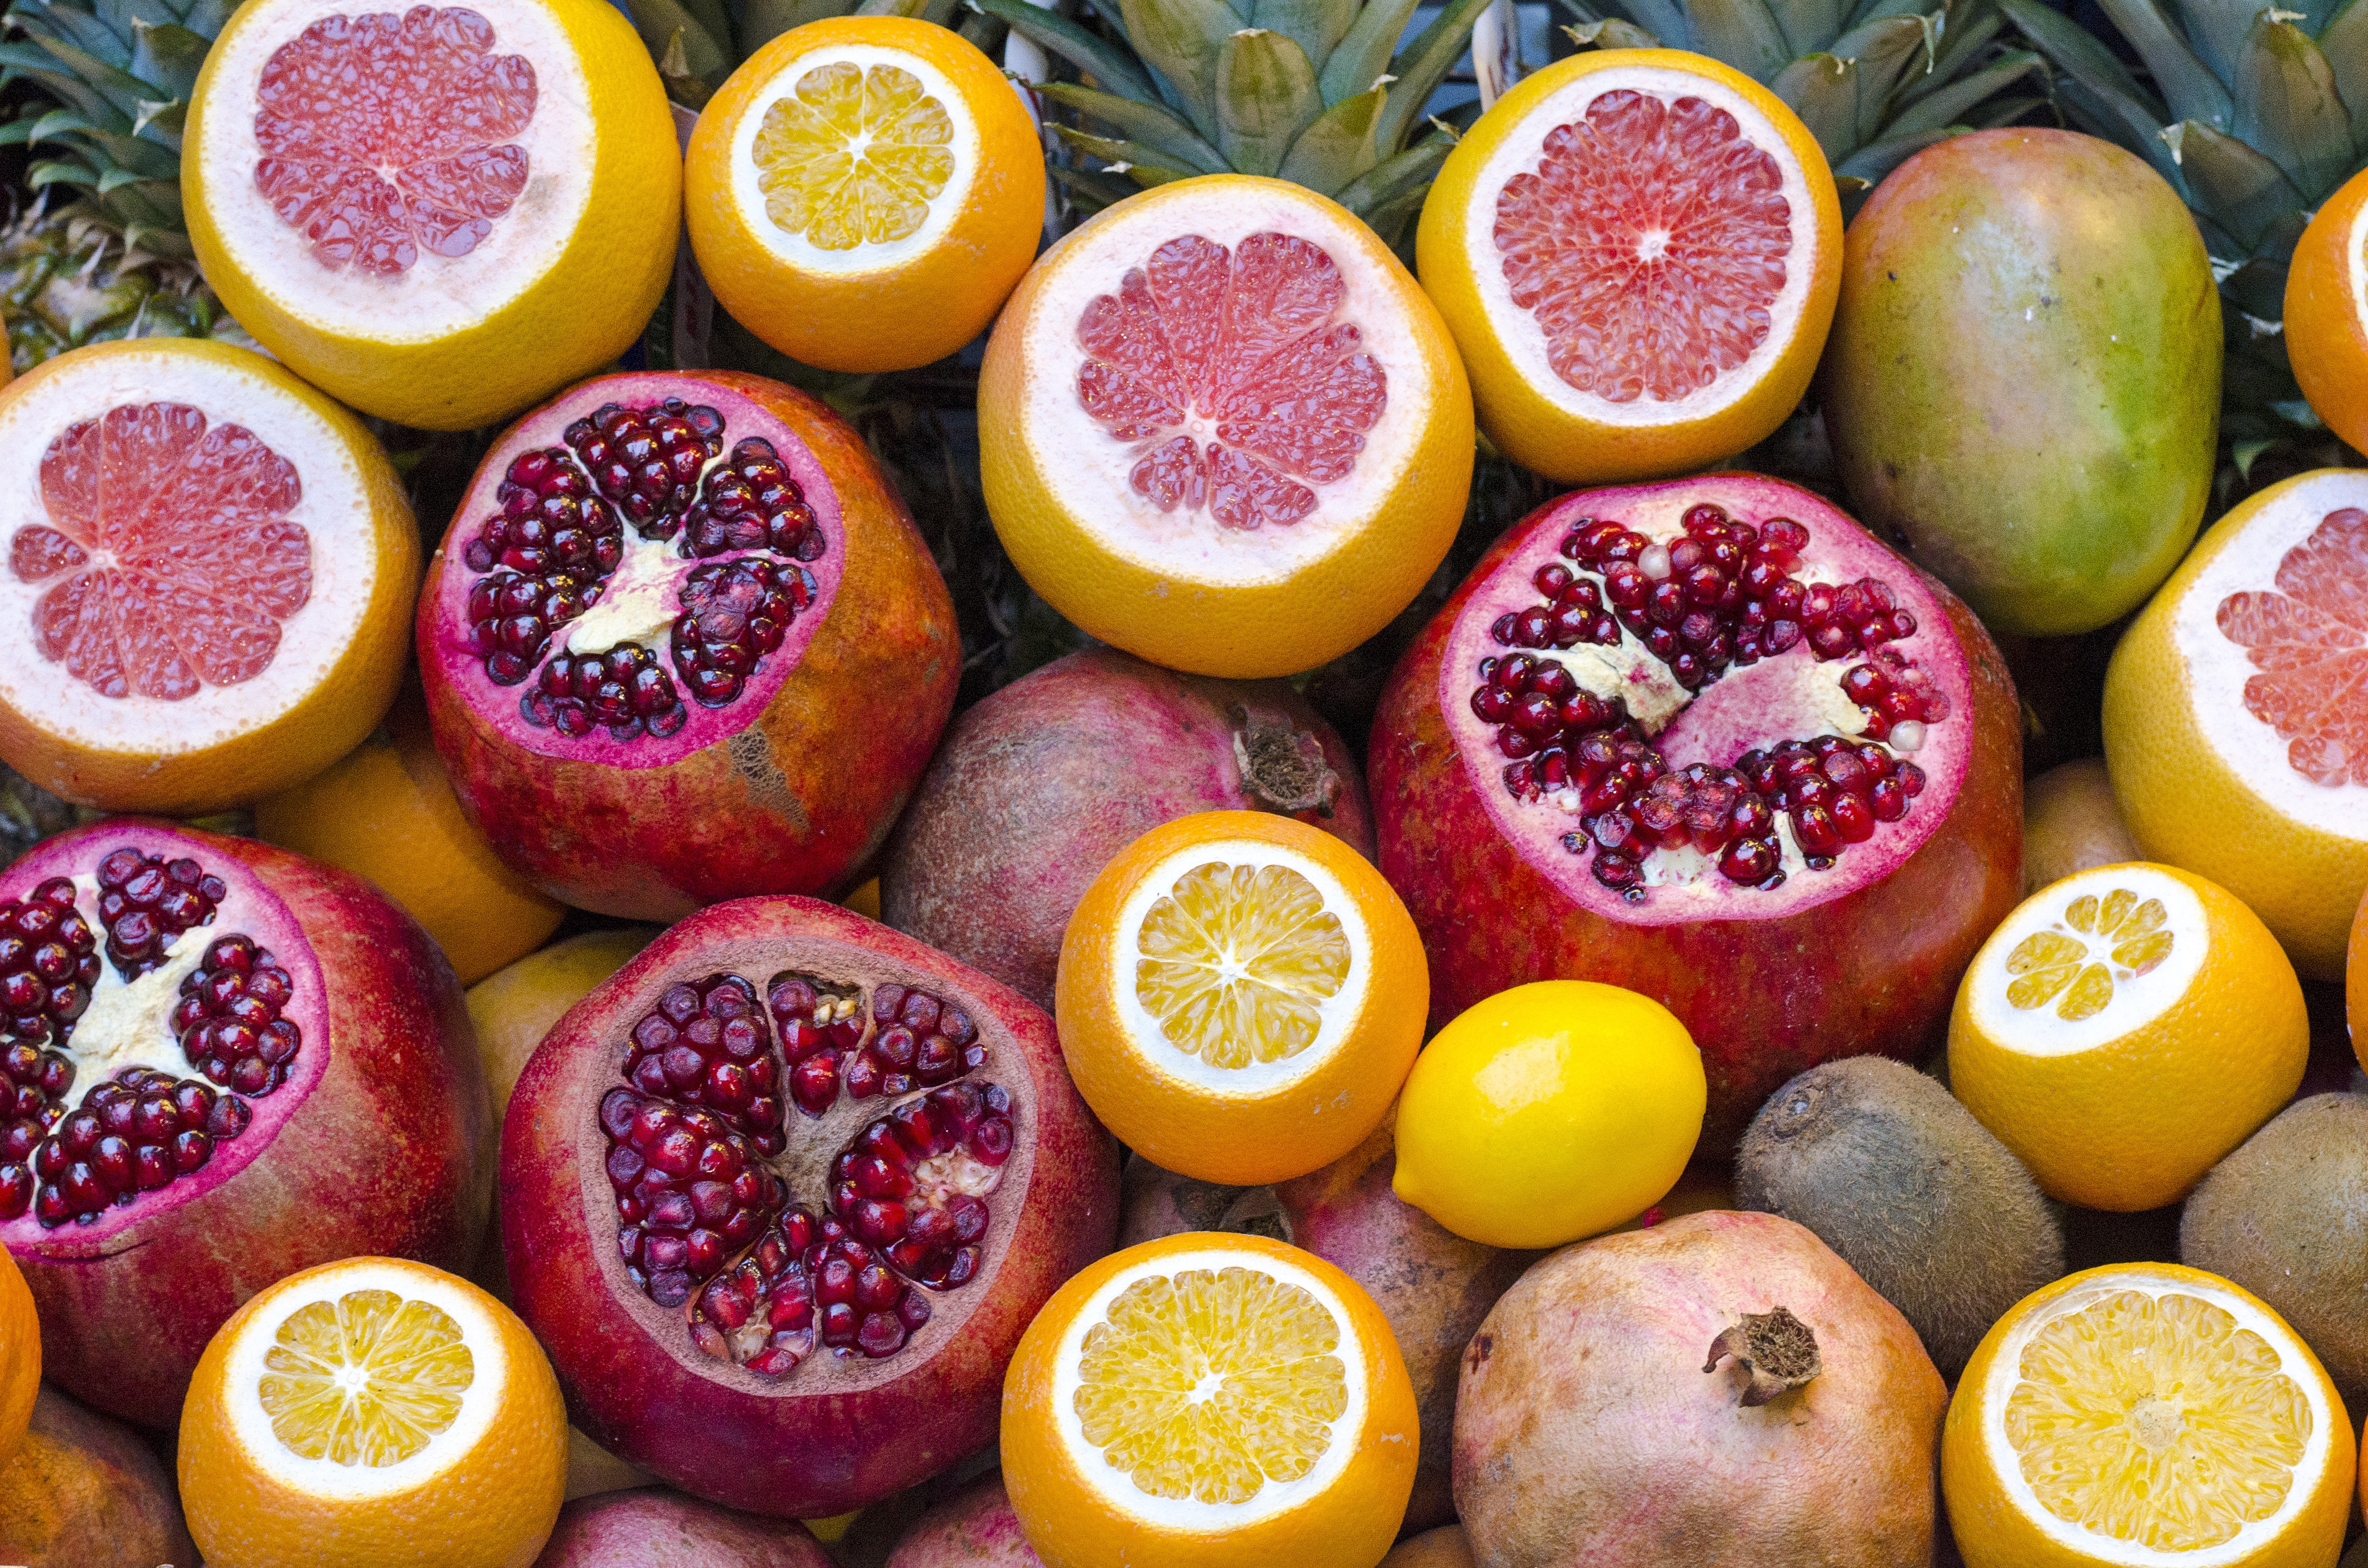
plant, fruit, round, orange, food, produce, healthy, lemon, pineapple, pomegranate, grapefruit, juice, kiwi, fruits, fruit stand, flowering plant, land plant, tangelo